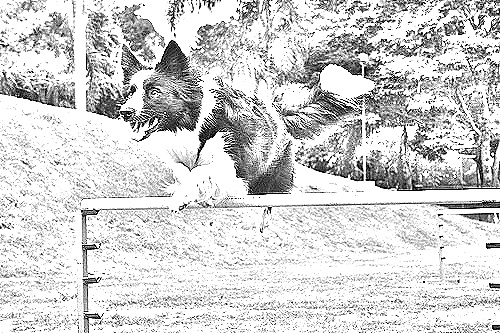
Portrait style: Sketch Portrait